Guinea-Bissau

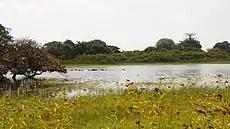
Rare salt water hippopotamuses on Orango Island

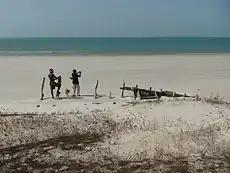
Caravela, Bissagos Islands

Guinea-Bissau is a republic. In the past, the government had been highly centralized. Multi-party governance was not established until mid-1991. The president is the head of state and the prime minister is the head of government. From independence in 1974, until Jose Mario Vaz ended his five-year term as president on 24 June 2019, no president successfully served a full five-year term.